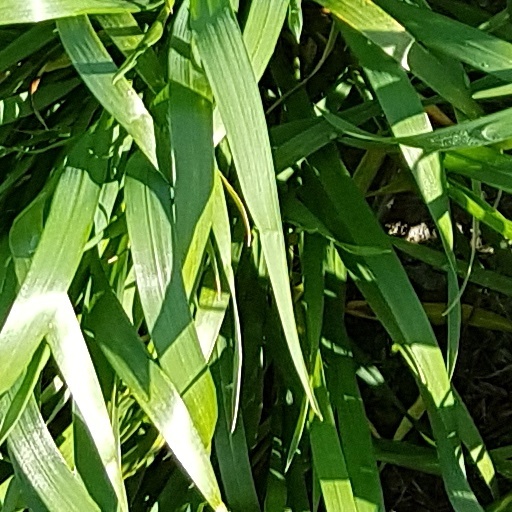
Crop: wheat